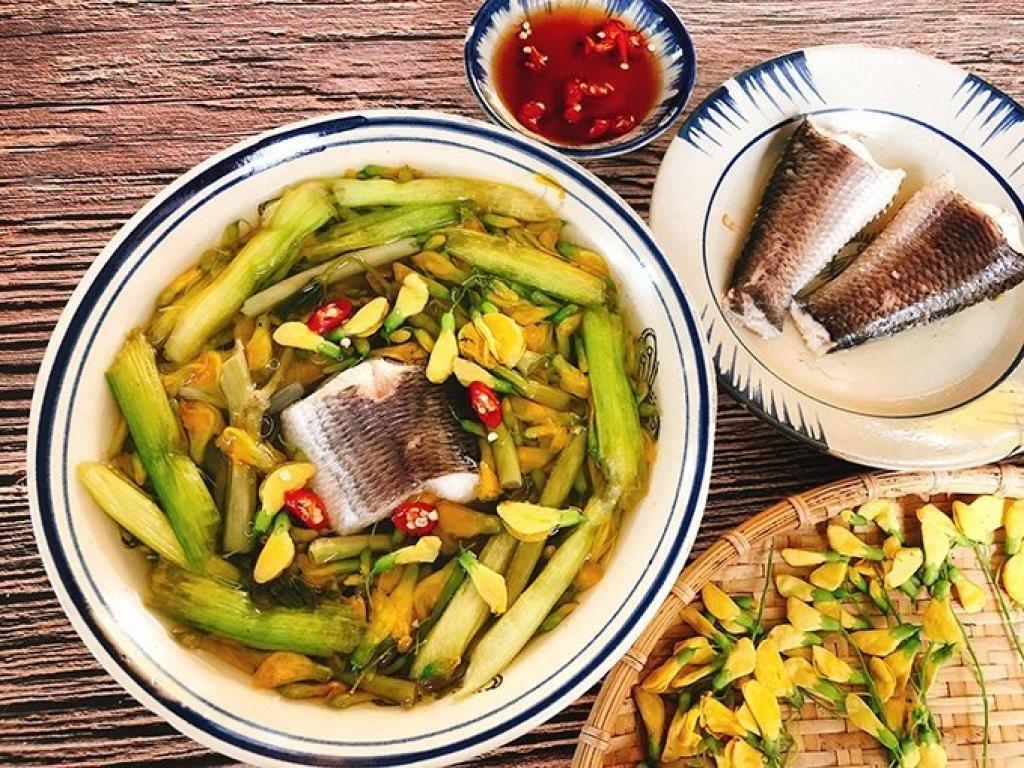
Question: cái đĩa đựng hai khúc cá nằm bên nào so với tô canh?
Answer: cái đĩa đựng hai khúc cá nằm bên phải tô canh